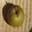
Label: pear